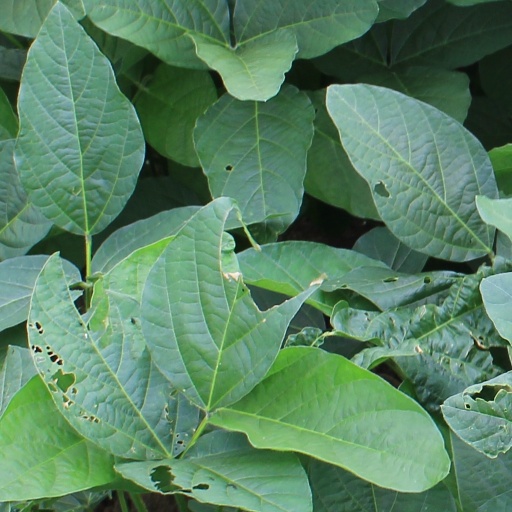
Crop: soybean